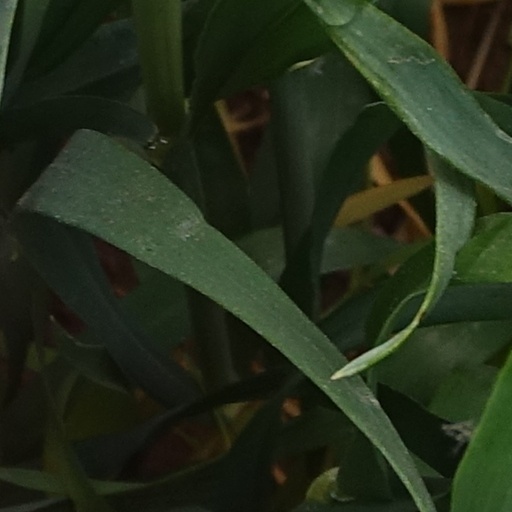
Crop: wheat